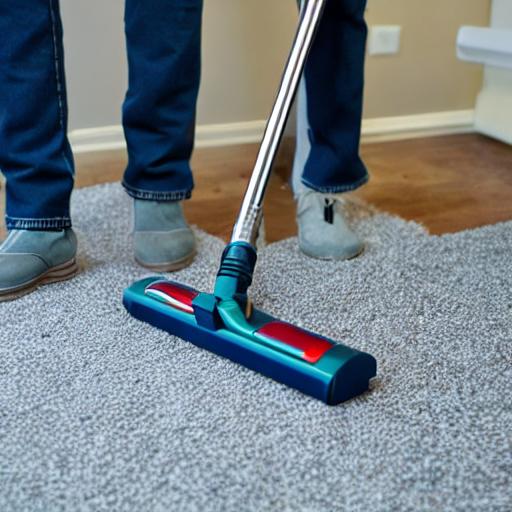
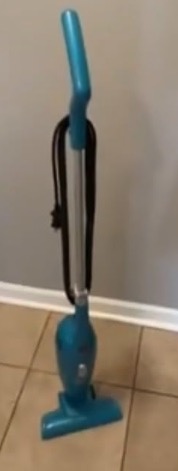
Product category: items_vacuum
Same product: no